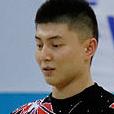
Age: 24